San Juan de Dios Church (San Rafael)

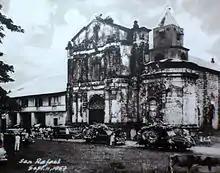
1950s Archival photo of San Juan de Dios Church displayed at Museo San Rafael

The town of San Rafael had its humble beginning as part of the Hacienda de Buenavista under the San Juan de Dios brothers. Though belonging to that religious group, the place was however administered by the Augustinian friars who established the mission in 1750. The date of the construction of the present stone church is debatable although some sources indicate that the convent was built in 1863, which can be assumed to be the time when the church was also being erected. Fray Antonio Piernavieja, OSA who served as parish priest from 1868 to 1873 and from 1875 to 1877 finished the convent. Rev. Fr. Ranielle Pineda is the church's present Parish Priest, and with Rev. Fr. Alvin Pila as Parochial Vicar.